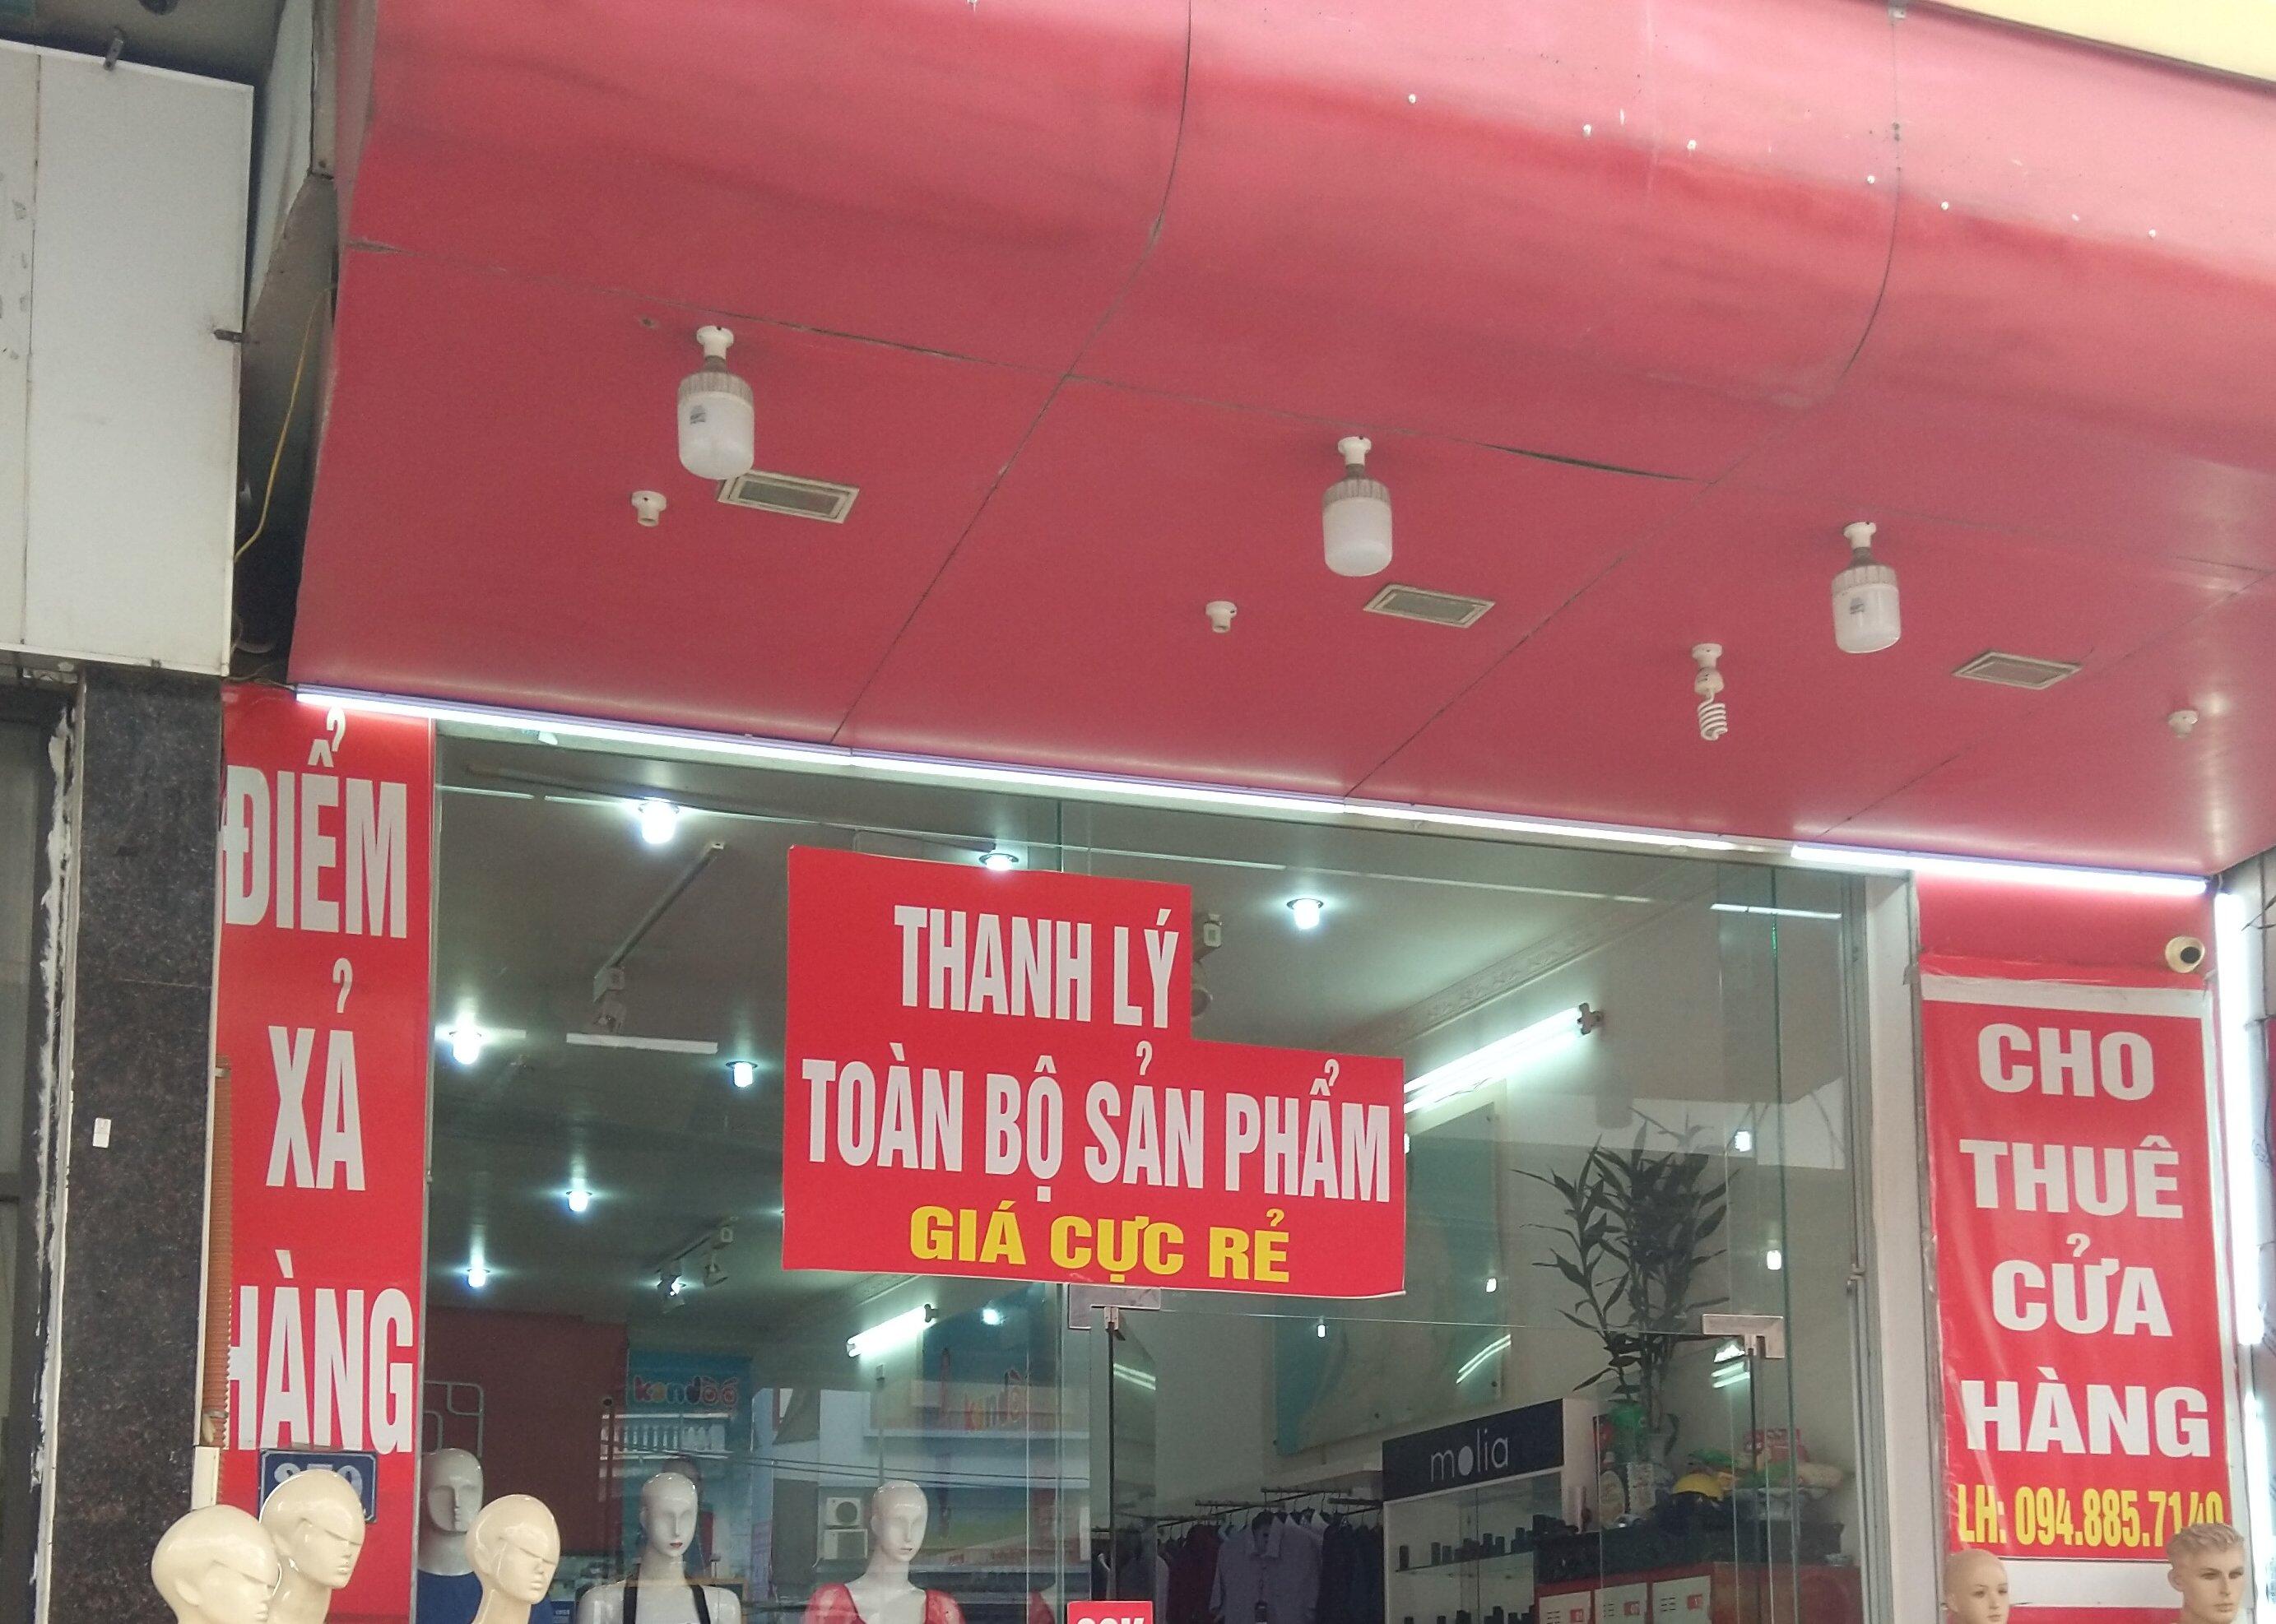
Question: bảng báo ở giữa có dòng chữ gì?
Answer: bảng báo ở giữa có dòng chữ thanh lý toàn bộ sản phẩm giá cực rẻ